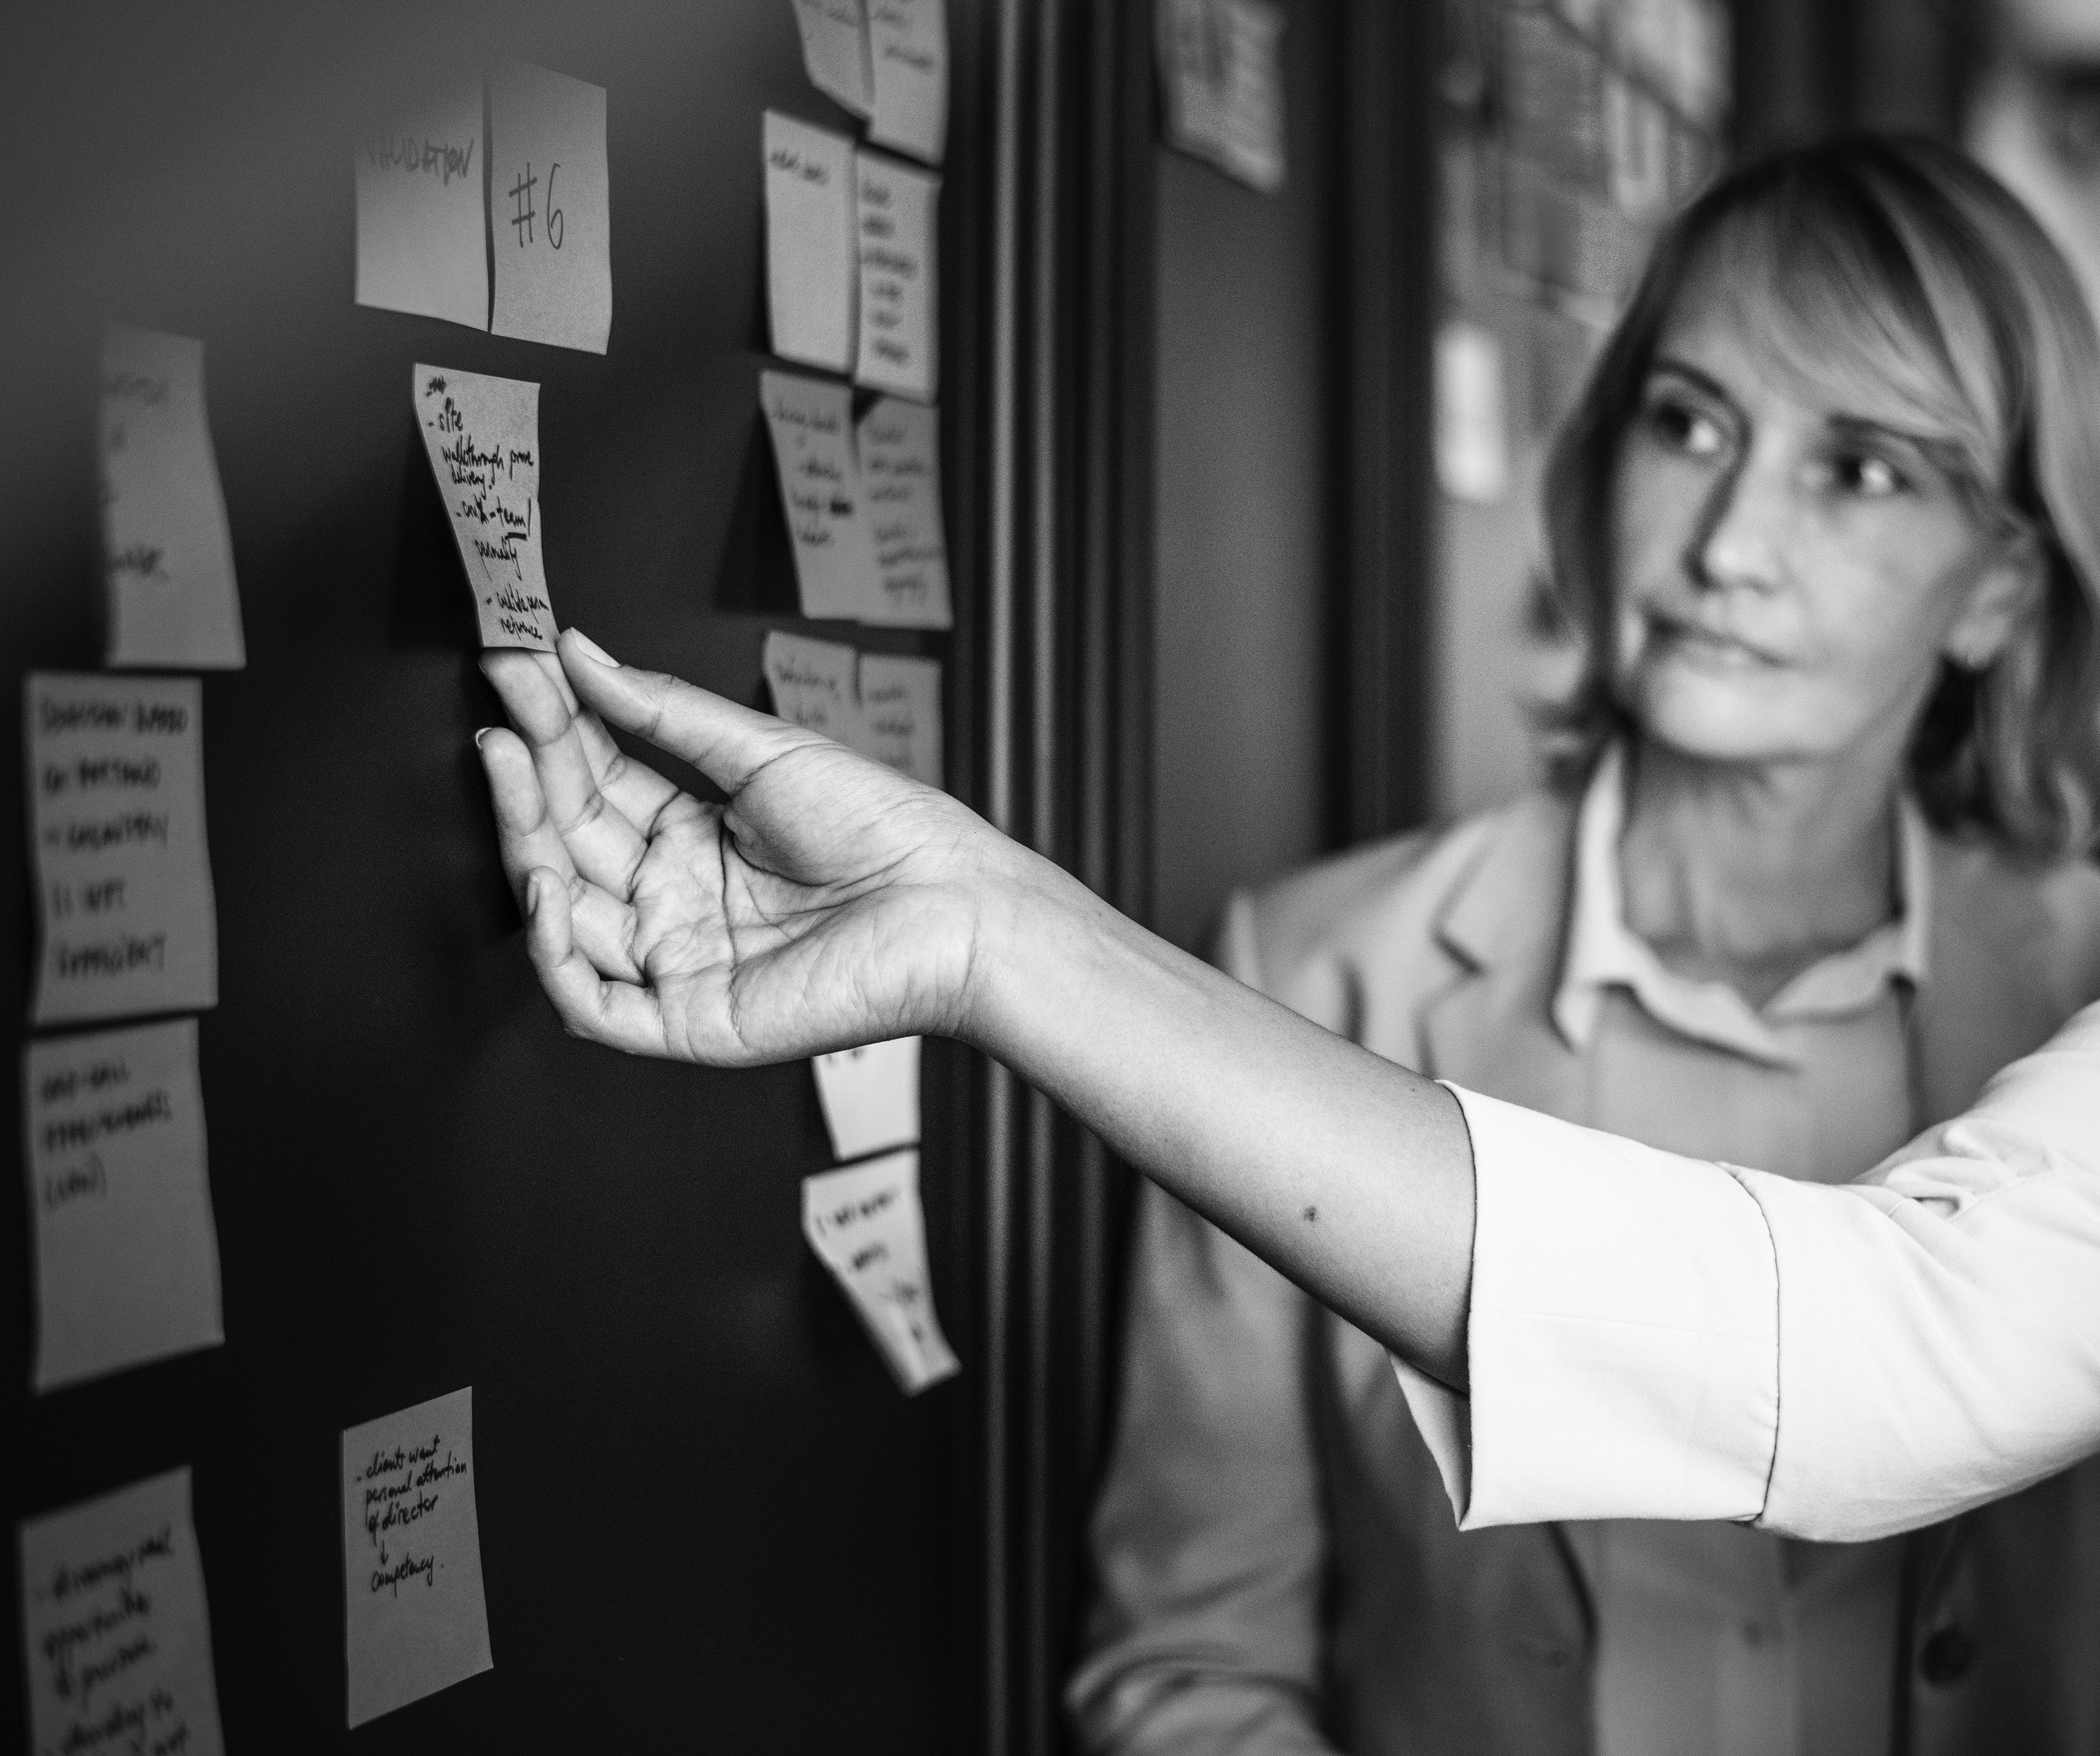
white, black, photograph, black and white, photography, hand, girl, monochrome photography, arm, monochrome, muscle, finger